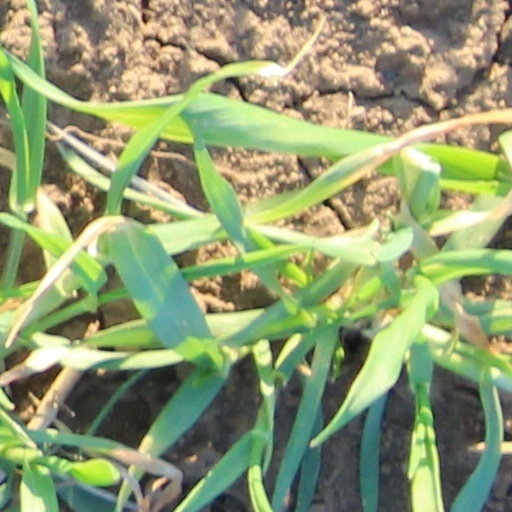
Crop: wheat